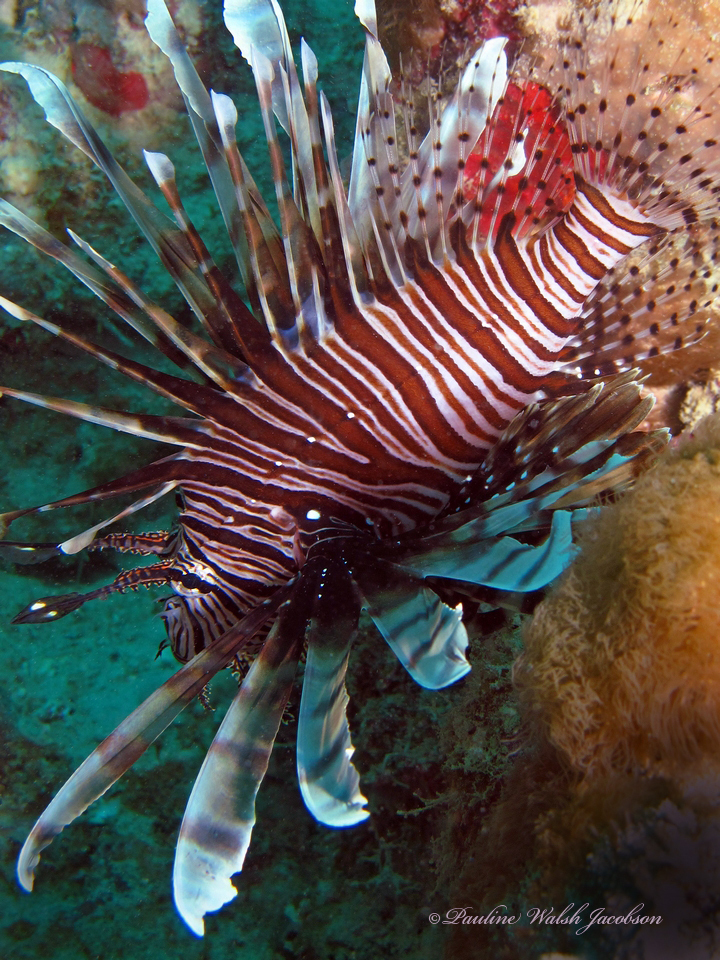
Pterois volitans (Red Lionfish)